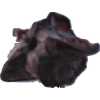
Label: carambola